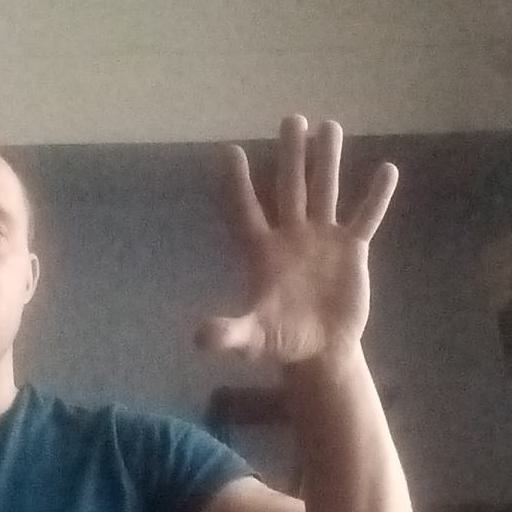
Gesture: palm